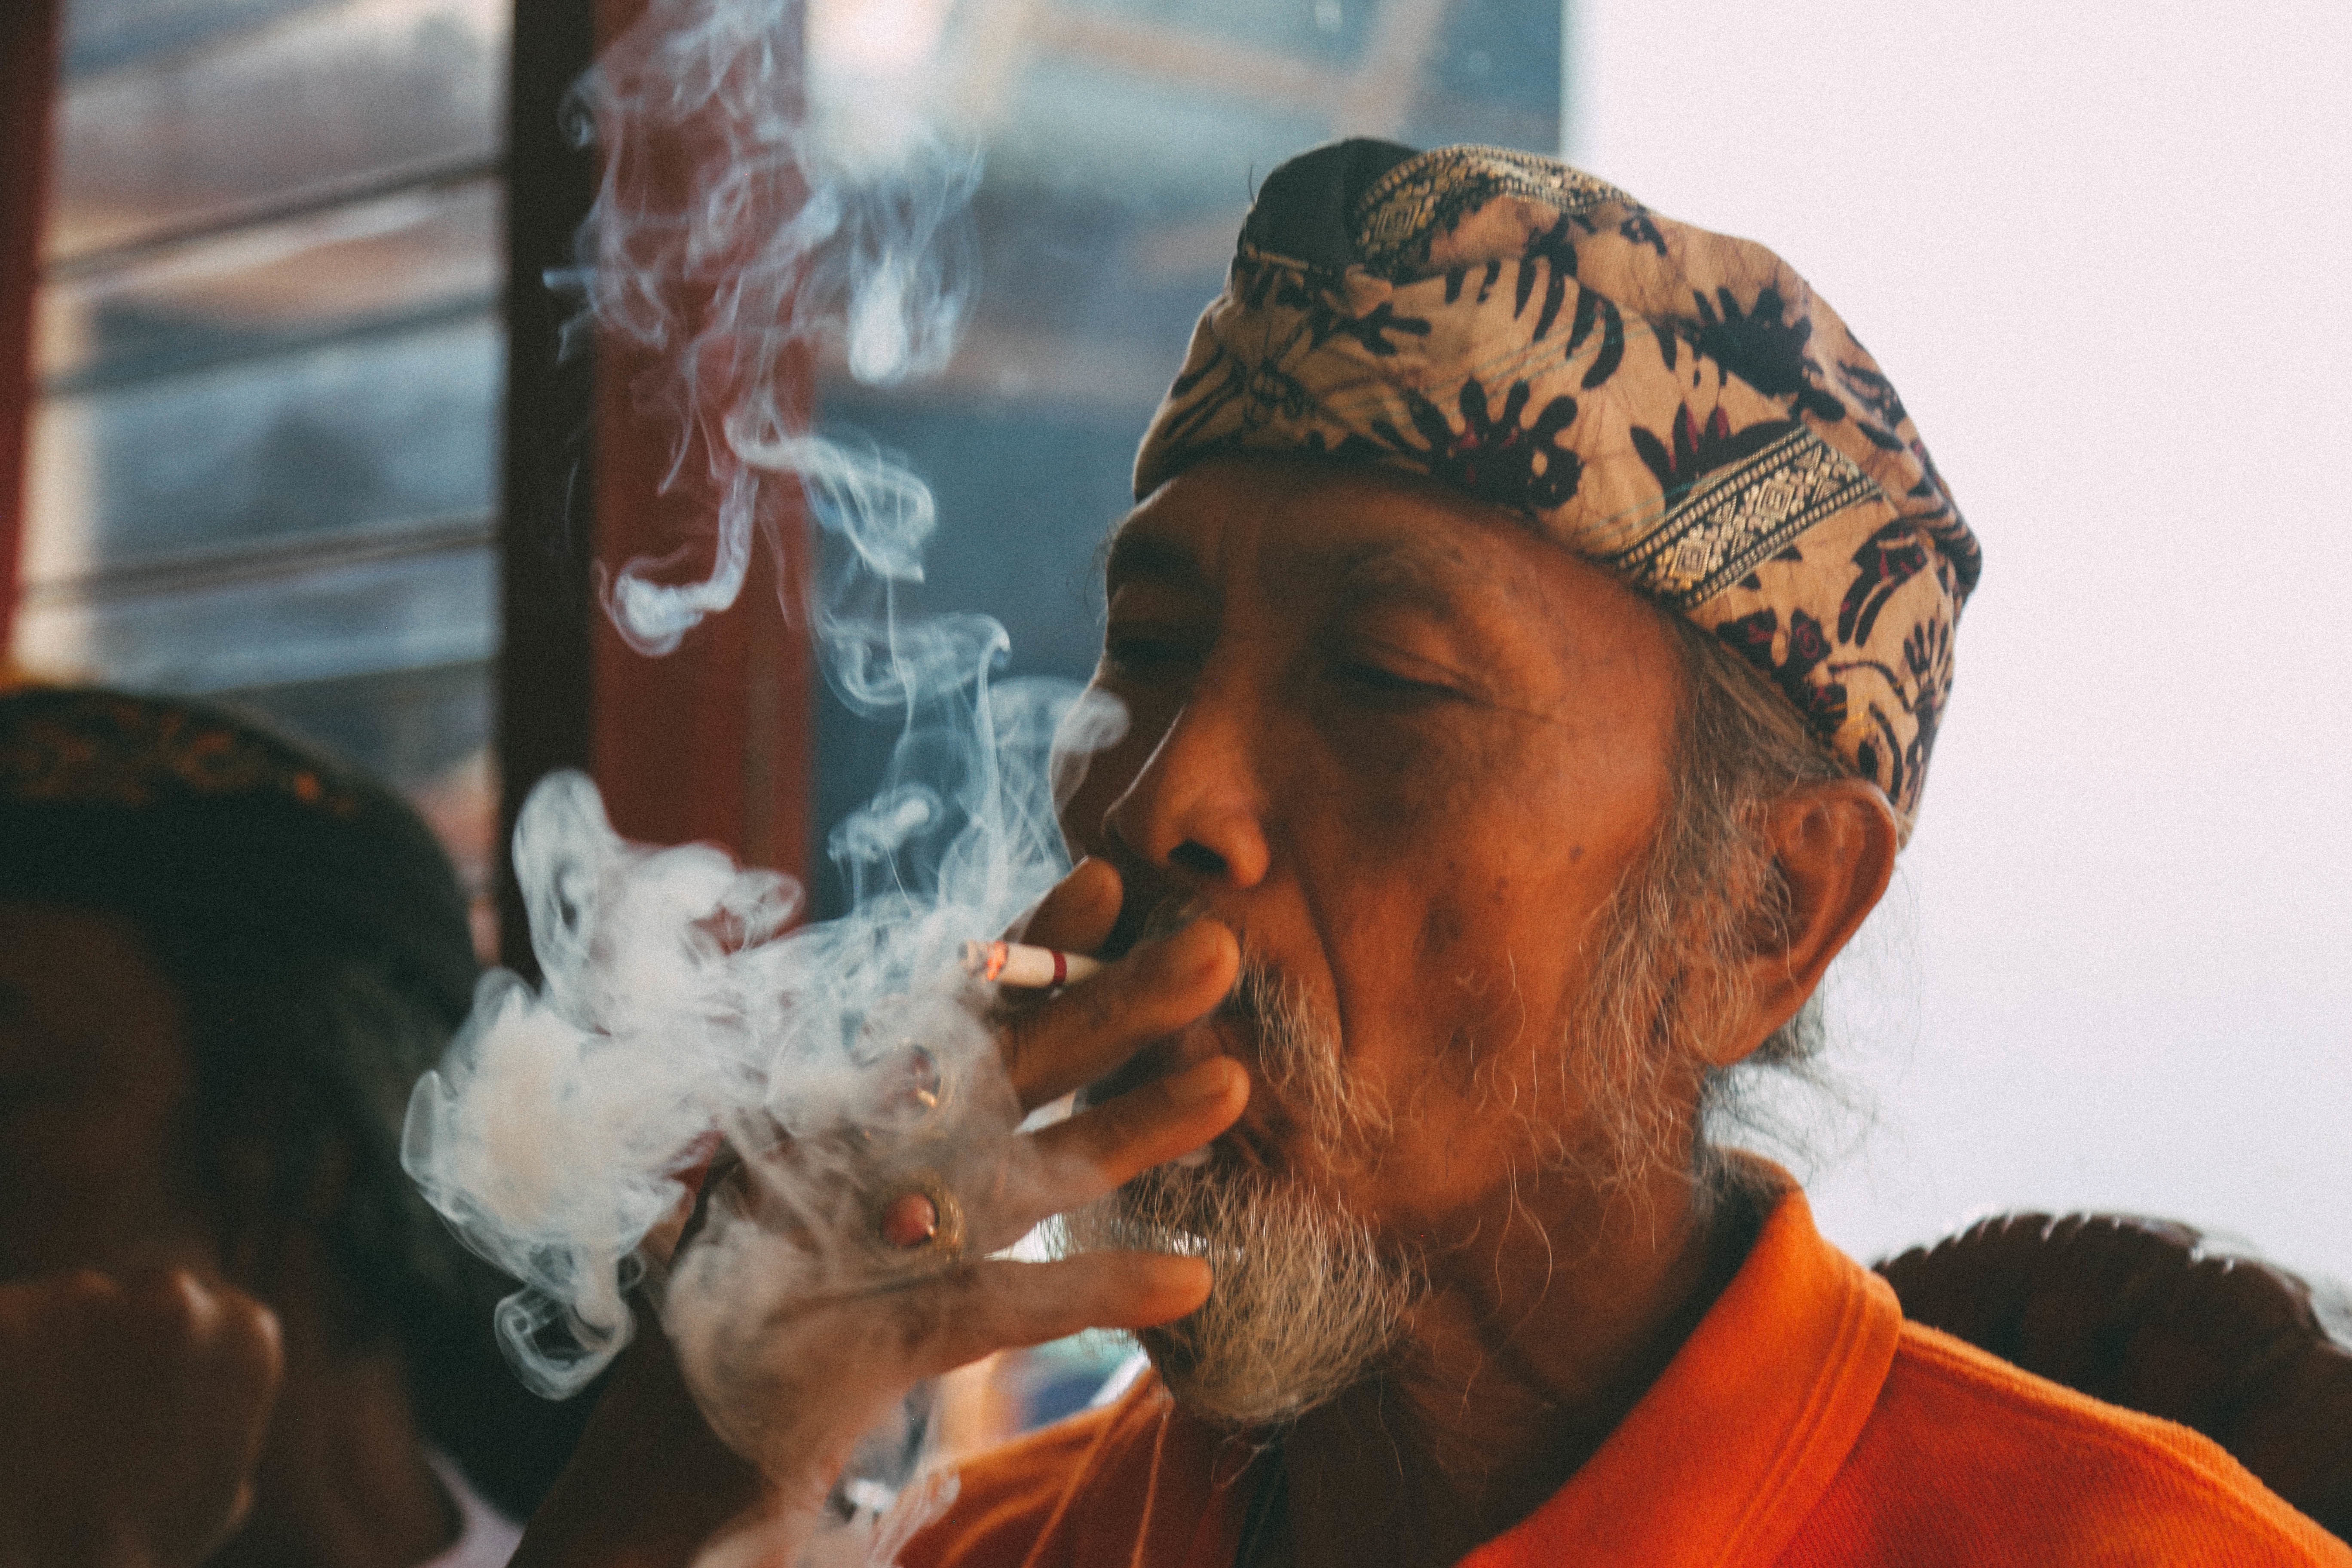
hand, man, person, smoke, smoking, male, portrait, human, glow, lifestyle, cigarette, face, temple, head, addiction, relaxed, adult, tobacco, habit, unhealthy, nicotine, facial hair